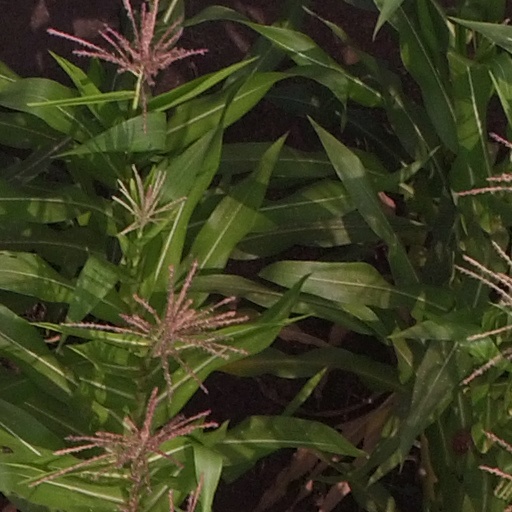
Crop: maize; corn